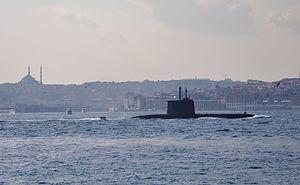
Sous-marin tranversant le bosphore à Istanbul
Le Bosphore est le détroit qui relie la mer Noire à la mer de Marmara et marque, avec les Dardanelles, la limite méridionale entre les continents asiatique et européen. Il est long de 32 kilomètres pour une largeur de 698 à 3 000 mètres. Il sépare les deux parties anatolienne et rouméliote de la province d'Istanbul.